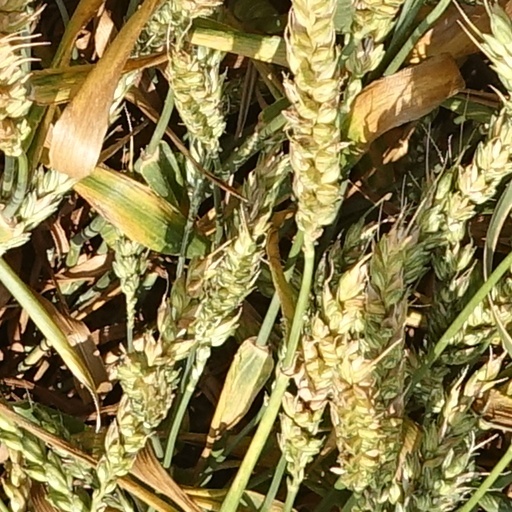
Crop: wheat